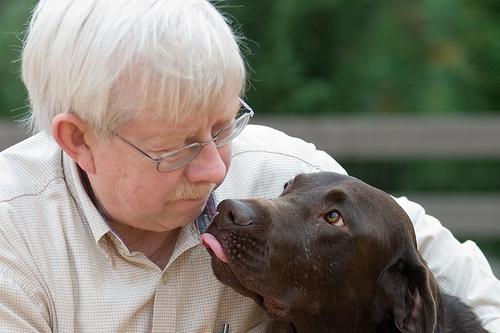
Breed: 3580-n000122-Labrador_retriever